Lists of art awards

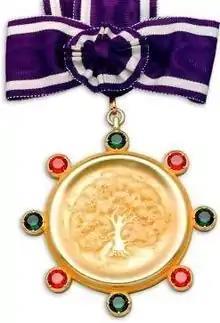
Kyoto Prize

Lists of art awards cover some of the notable awards presented for art, some for a specific form or genre, some for artists from one country or region, some more general. The lists are organized by the region of the body issuing the award, although the awards may not be restricted to artists in that region.